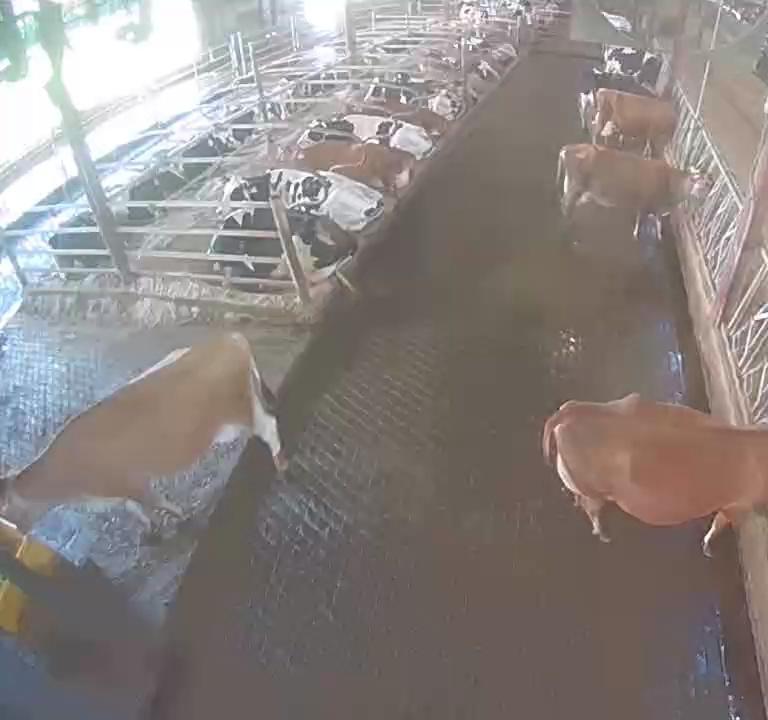
Number of cows: 17